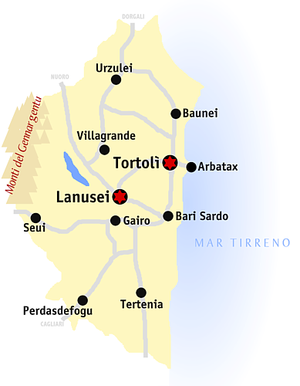
La province de l'Ogliastra était le nom d'une province italienne de la région autonome de la Sardaigne, en Italie, créée par la loi régionale nᵒ 9 du 12 juillet 2001 dans le cadre d'une région redécoupée en 8 provinces. Avec moins de 60 000 habitants, elle était la province la moins peuplée d'Italie.